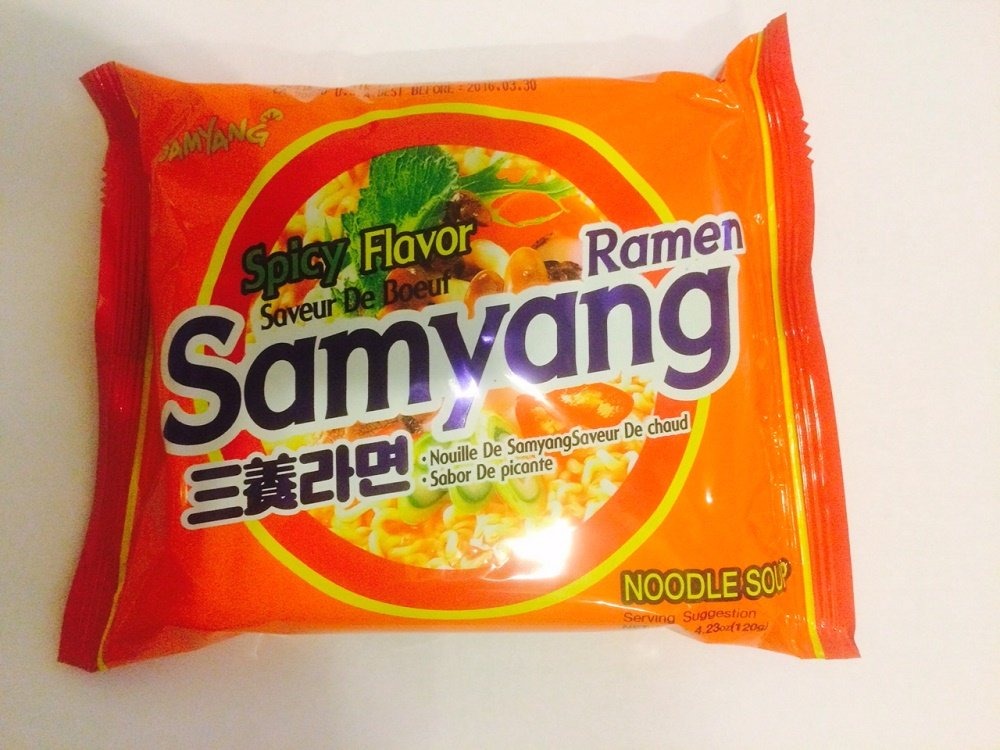
Item Name: Samyang Original Ramen, 4.23 Oz (Pack of 12)
Bullet Point: Original Korean ramen since 1963.
Product Description: A long time ago, Mr. Ando invented the "instant noodle" in Japan. South Korea's president sent a few men to get this technology and the result is the Samyang Original Ramen.
Value: 50.76
Unit: Fl Oz

Price: 24.99